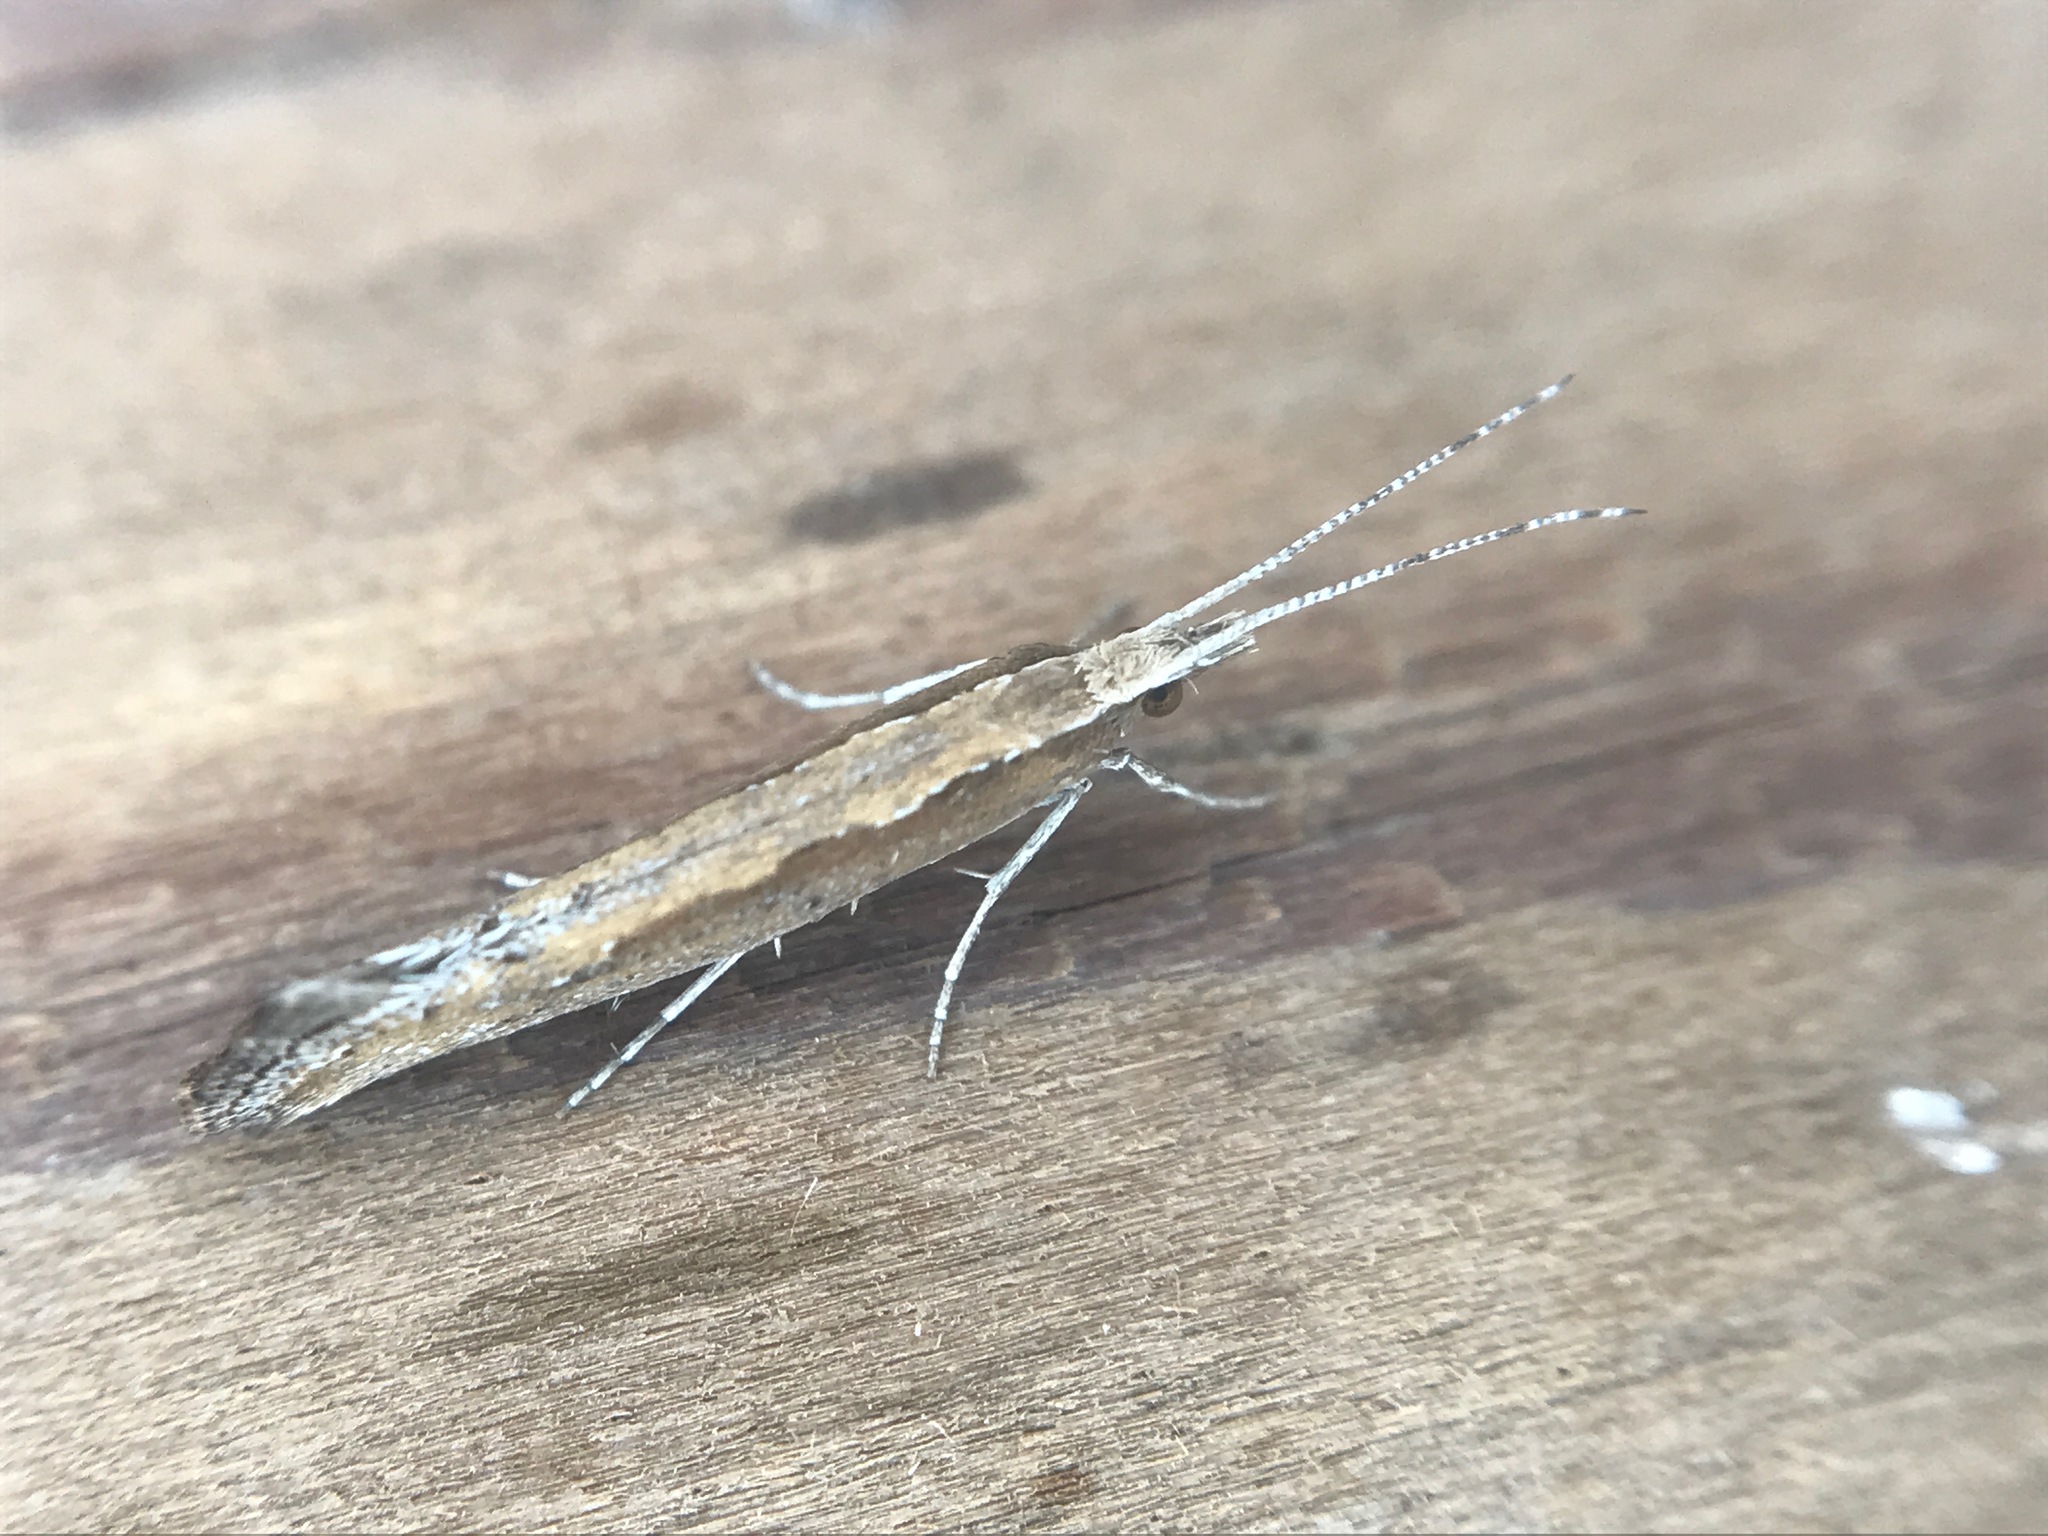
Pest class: diamondback_moth